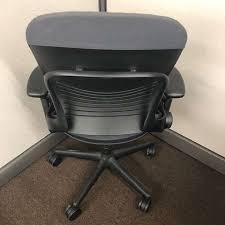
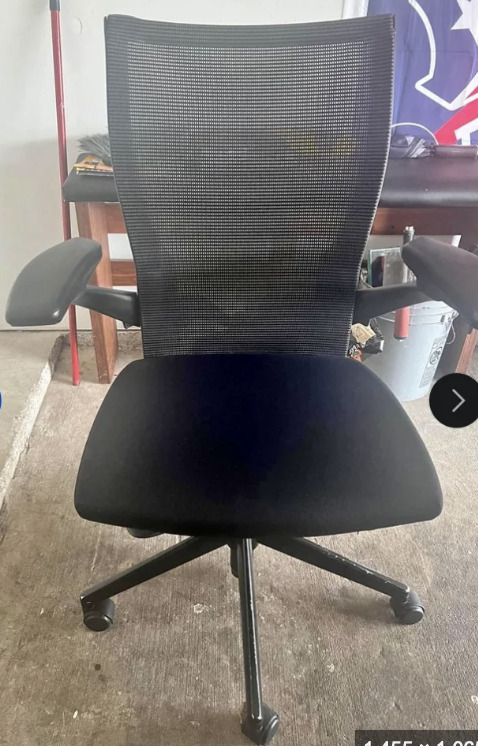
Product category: items_chair
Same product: no